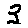
Label: 3